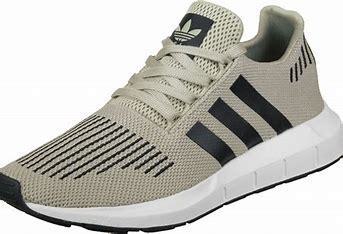
Brand: Adidas
Model: Swift Run